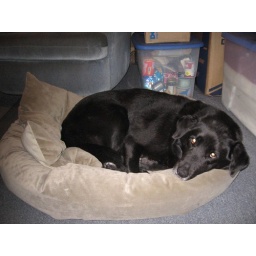
Ranger in dog bed